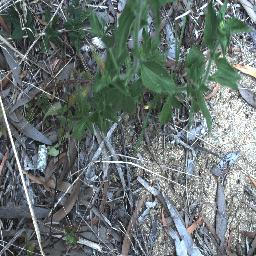
Label: siam_weed